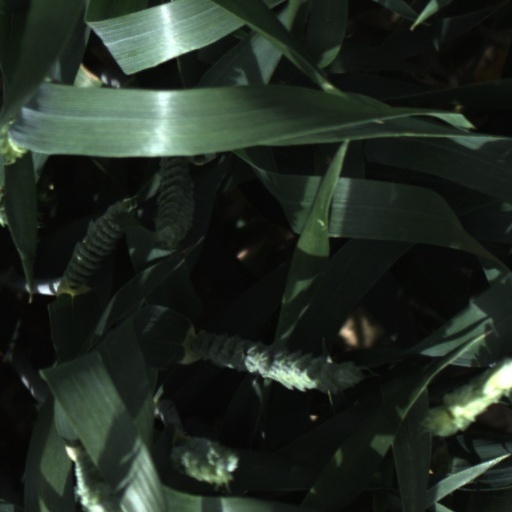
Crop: wheat